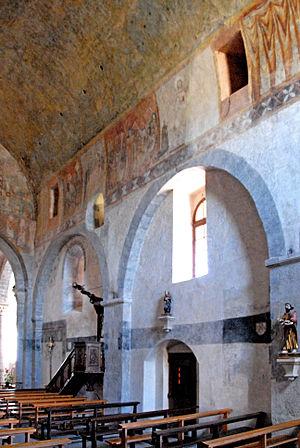
Une litre funéraire ou litre seigneuriale ou litre funèbre, ou encore ceinture funèbre ou ceinture de deuil était, sous l’Ancien Régime, une bande noire posée à l'intérieur et parfois même à l'extérieur d'une église pour honorer un défunt.